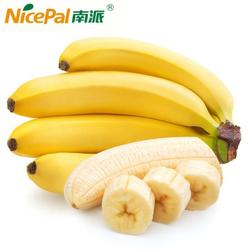
Label: Banana